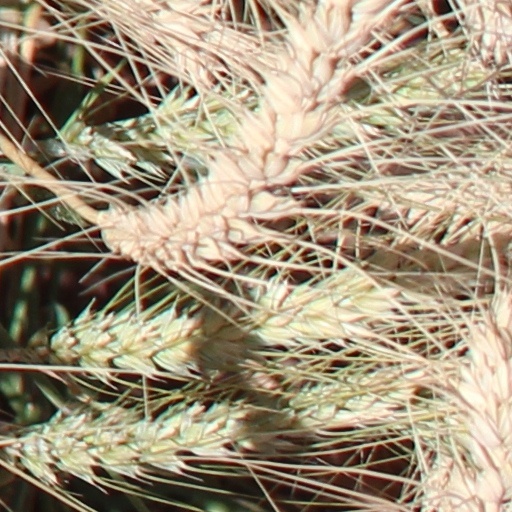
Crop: wheat